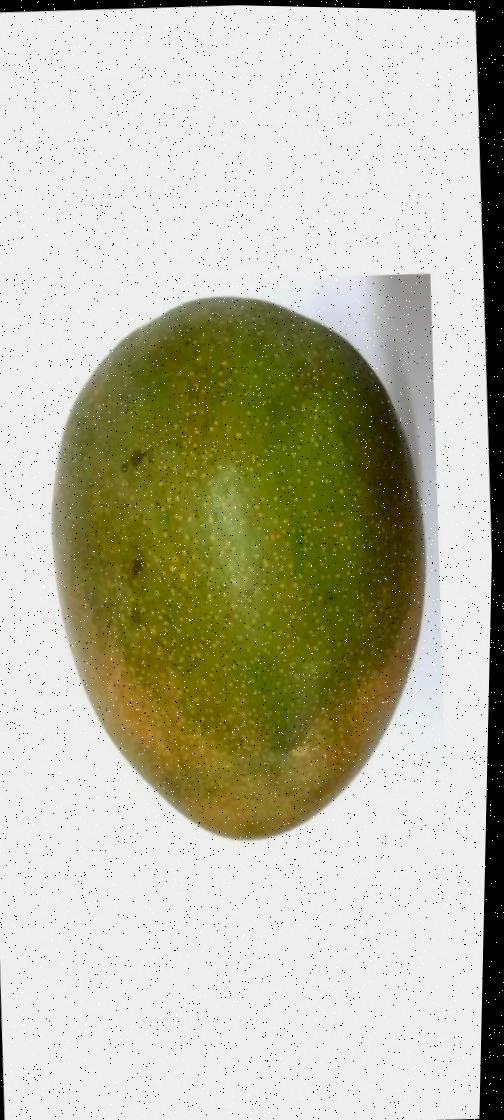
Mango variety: Bari-4